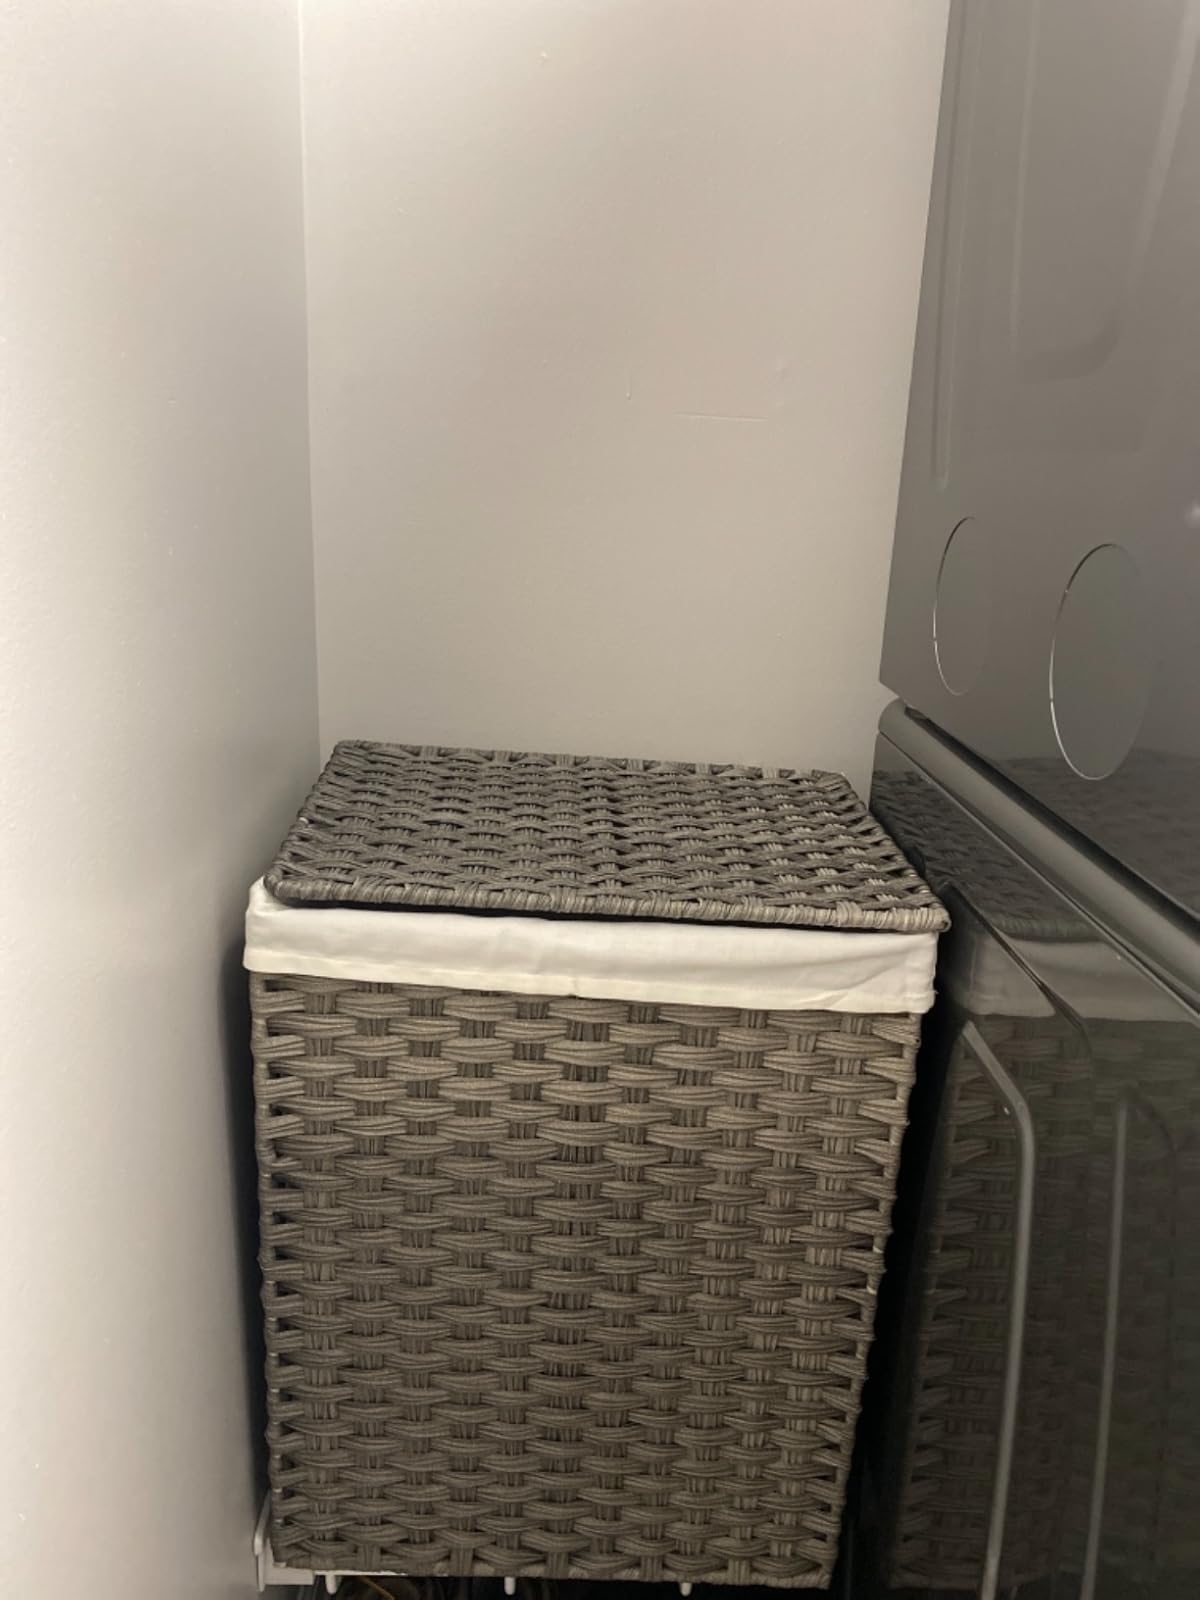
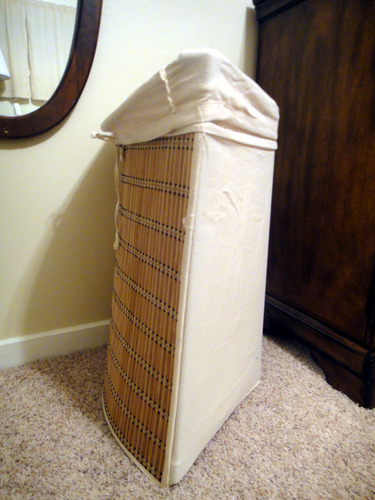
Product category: items_hamper
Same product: no